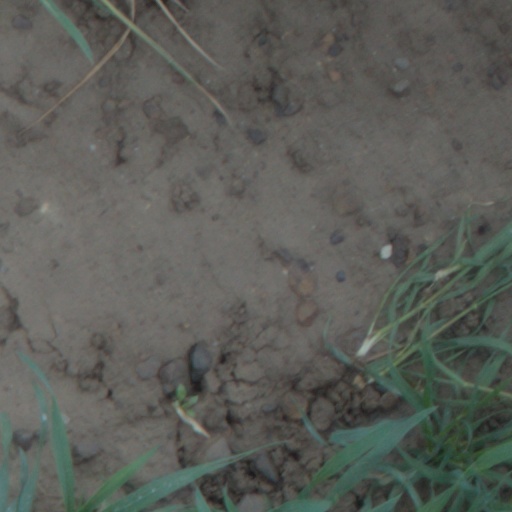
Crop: wheat